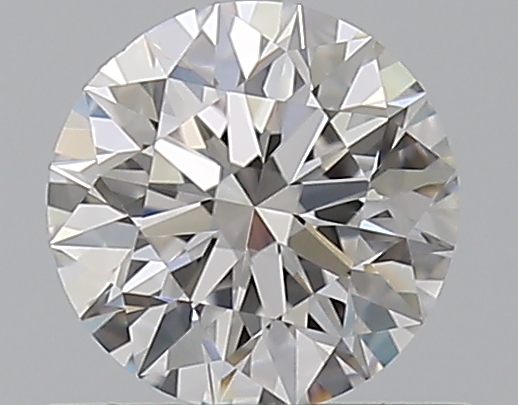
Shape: round
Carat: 0.5
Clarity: VVS2
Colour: E
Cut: EX
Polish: EX
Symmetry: EX
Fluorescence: N
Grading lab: GIA
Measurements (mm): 5.06 x 5.09 x 3.17